Victor Prévost

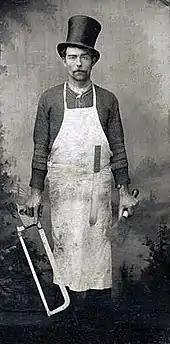
Contemporary butcher's clothing

Prévost was naturally kind and considerate. While in the Jardin du Luxembourg, he saw a large boy steal a toy accordion from a smaller one, which he managed to get back and return to the child. Aware of his strength, Prévost never hesitated to help the many push carriages that had difficulties in climbing the steep slope of the Rue de la Montagne-Sainte-Geneviève. One day, while running an errand for his boss, Prévost saw the cart of a milkman hit a boy of his age carrying a rack full of meat. While the milkman ran away, Prévost helped the young victim get up and, finding that the boy was no longer in shape to resume his service, he loaded the heavy piece of meat on his head effortlessly and then delivered it to its recipient, a butcher holding a shop on Rue Mouffetard. This incident gave him the idea of his Herculean strength while he was still a teenager.